Luís de Ataíde, 3rd Count of Atouguia

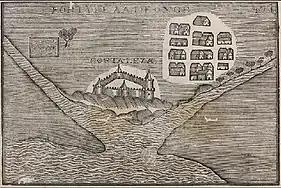
Map of the city of Honnavar, taken by Dom Luís de Ataíde in 1569, with the fortress built by the Portuguese

Despite these initial military successes, a very serious threat remained, resulting from the fact that the Indian princes and potentates had allied themselves, in a large Islamic coalition, with the intention of expelling the Portuguese from the Indian Ocean (the Portuguese chronicler, António Pinto Pereira, called this coalition the "League of the kings of India", but the resulting conflict is usually referred to as the "War of the League of the Indies").